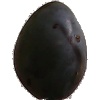
Label: Plum 3